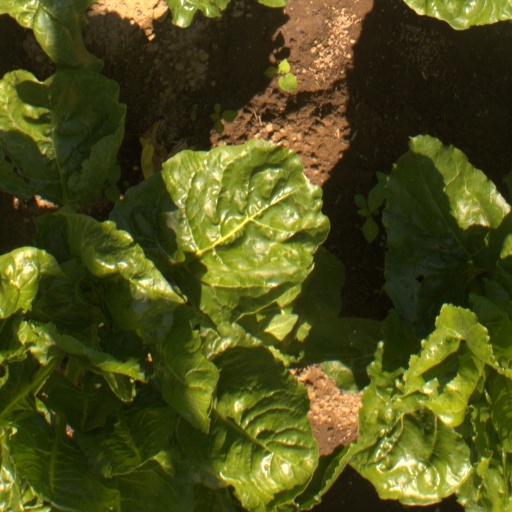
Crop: sugar beet